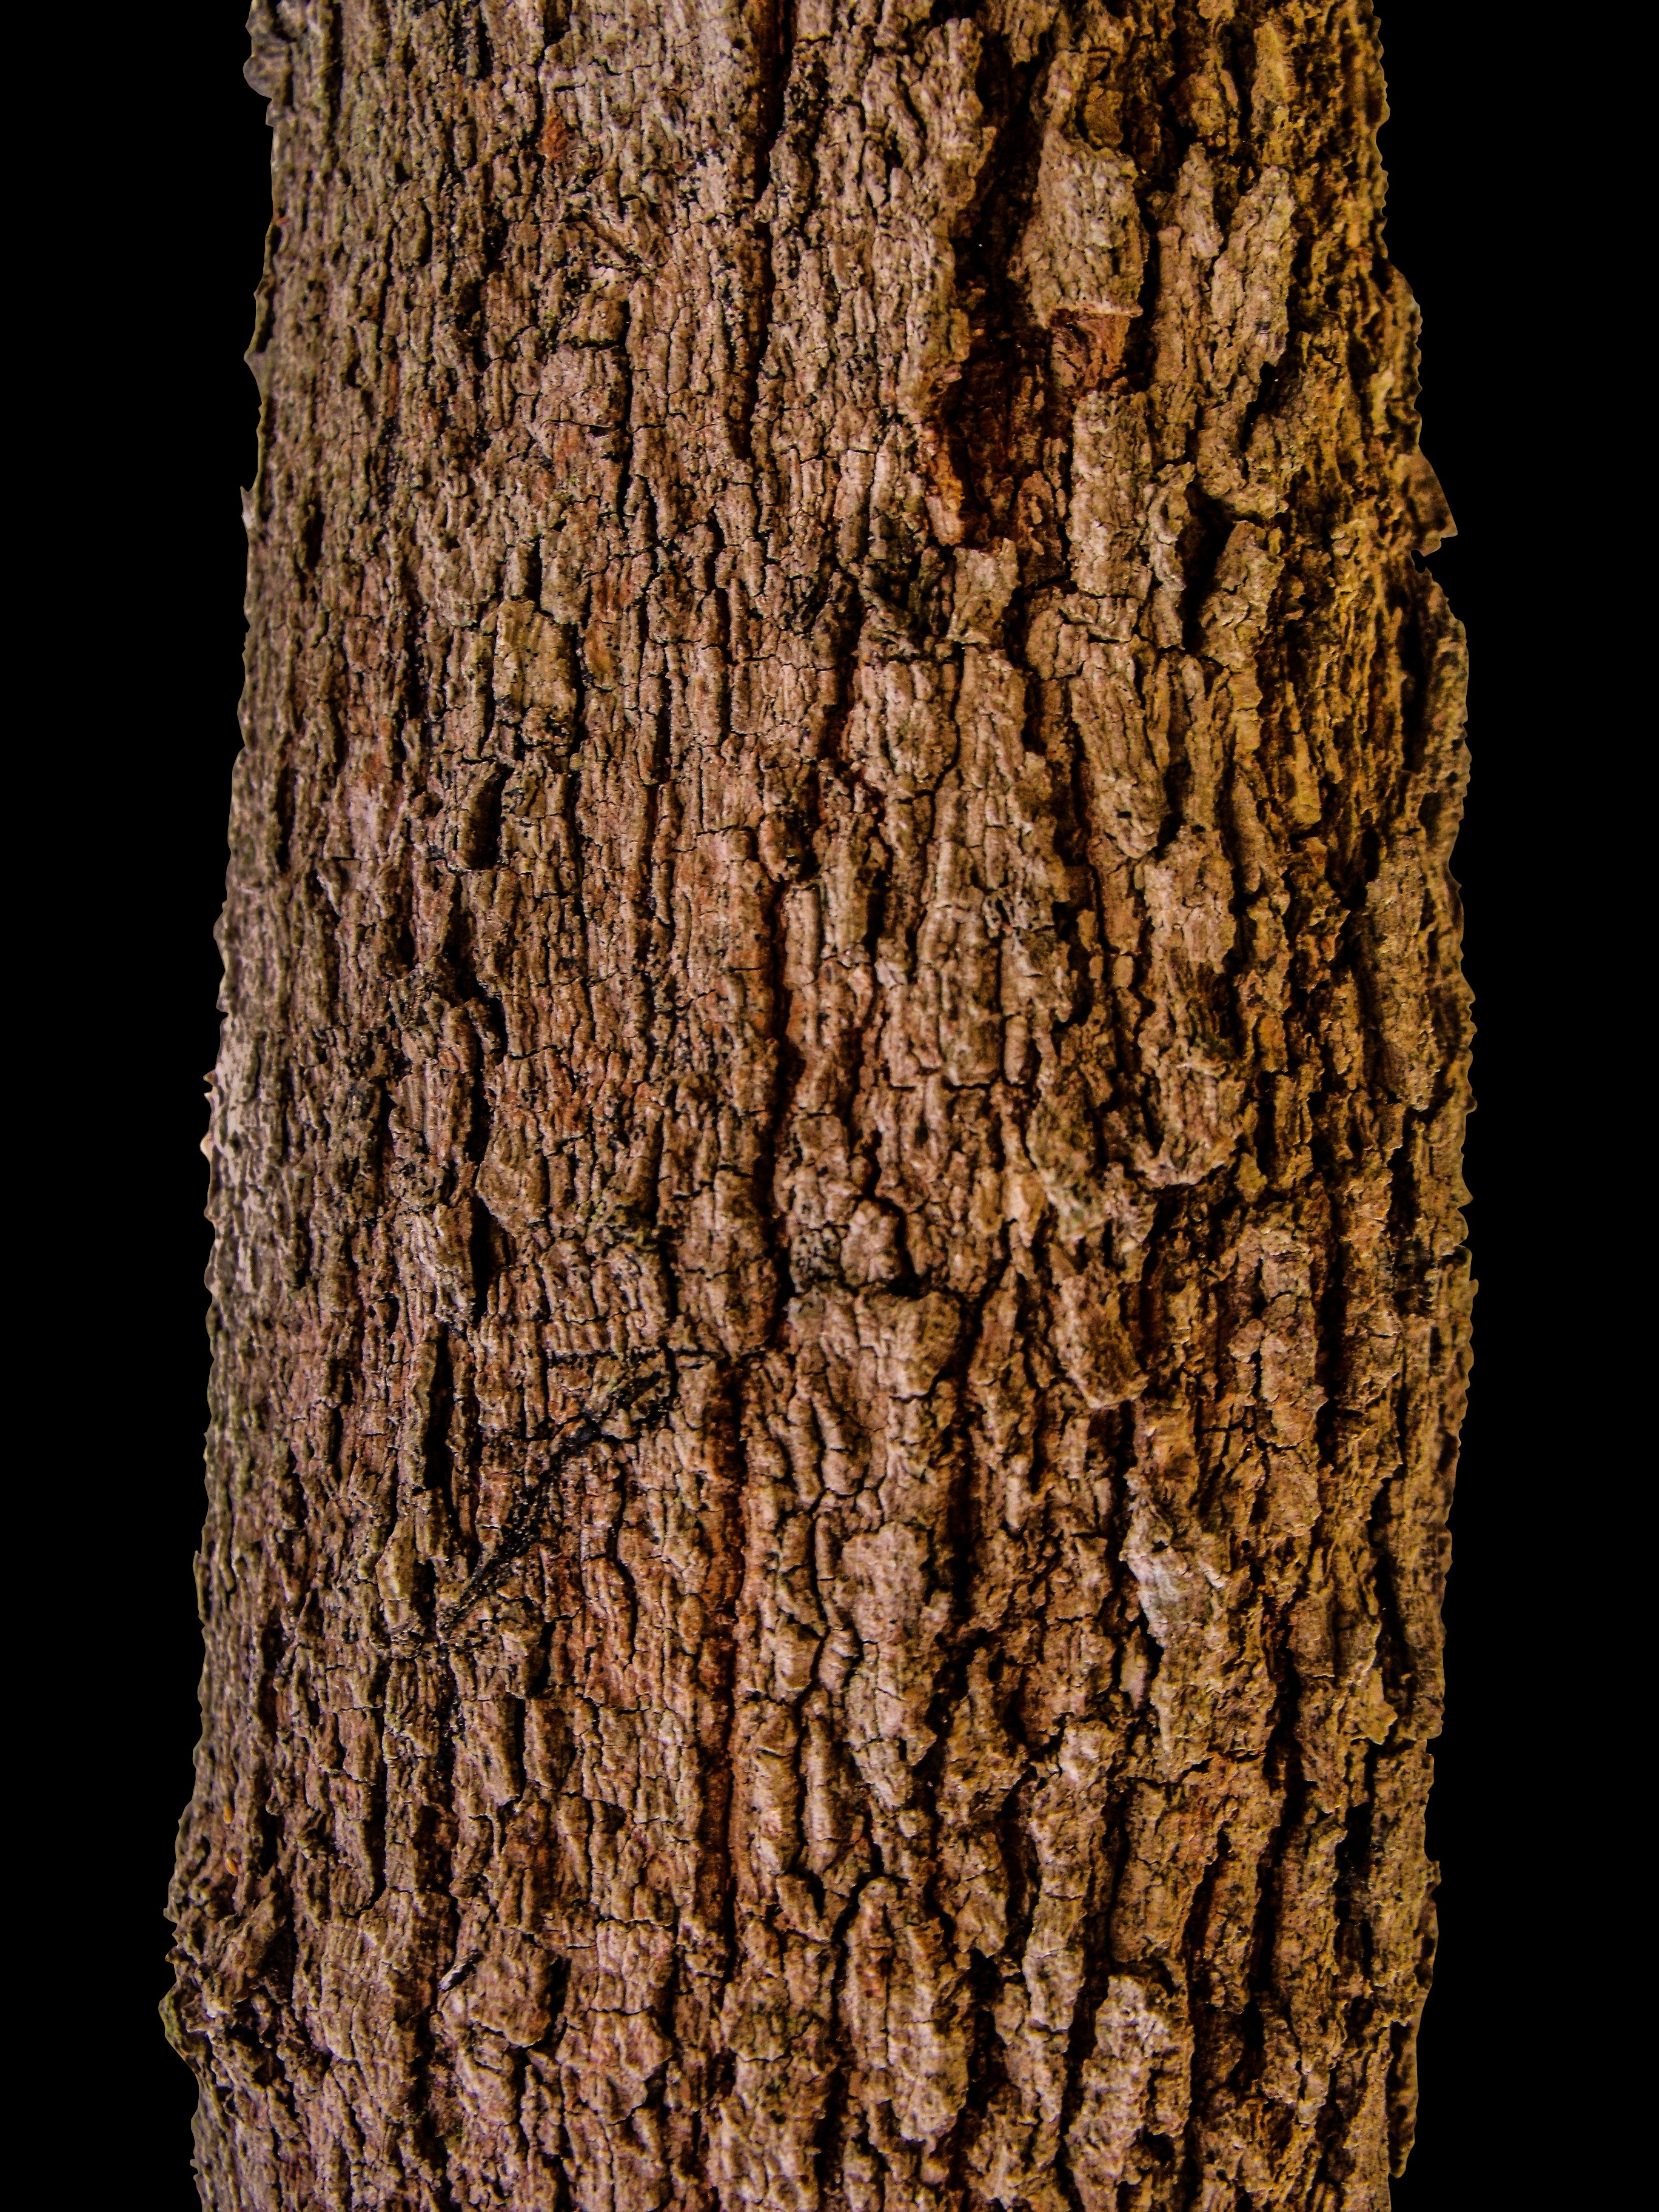
tree, branch, plant, wood, texture, leaf, trunk, bark, formation, log, soil, tribe, plant stem, woody plant, land plant